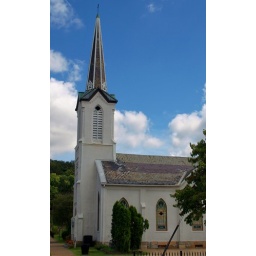
Founded in 1873, Nelsonville, Ohio. The roof colors match the stain glass windows!